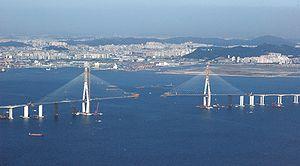
Le pont d’Incheon est un pont à haubans autoroutier situé en Corée du Sud. Il est le deuxième lien entre l'île Yeongjong et la ville continentale d'Incheon. Le pont, d’une longueur de 12,5 kilomètres, franchit la principale route maritime menant au port d'Incheon. Ouvert le 19 octobre 2009, il est le plus long de Corée du Sud et possède la septième plus grande portée de pont à haubans du monde.